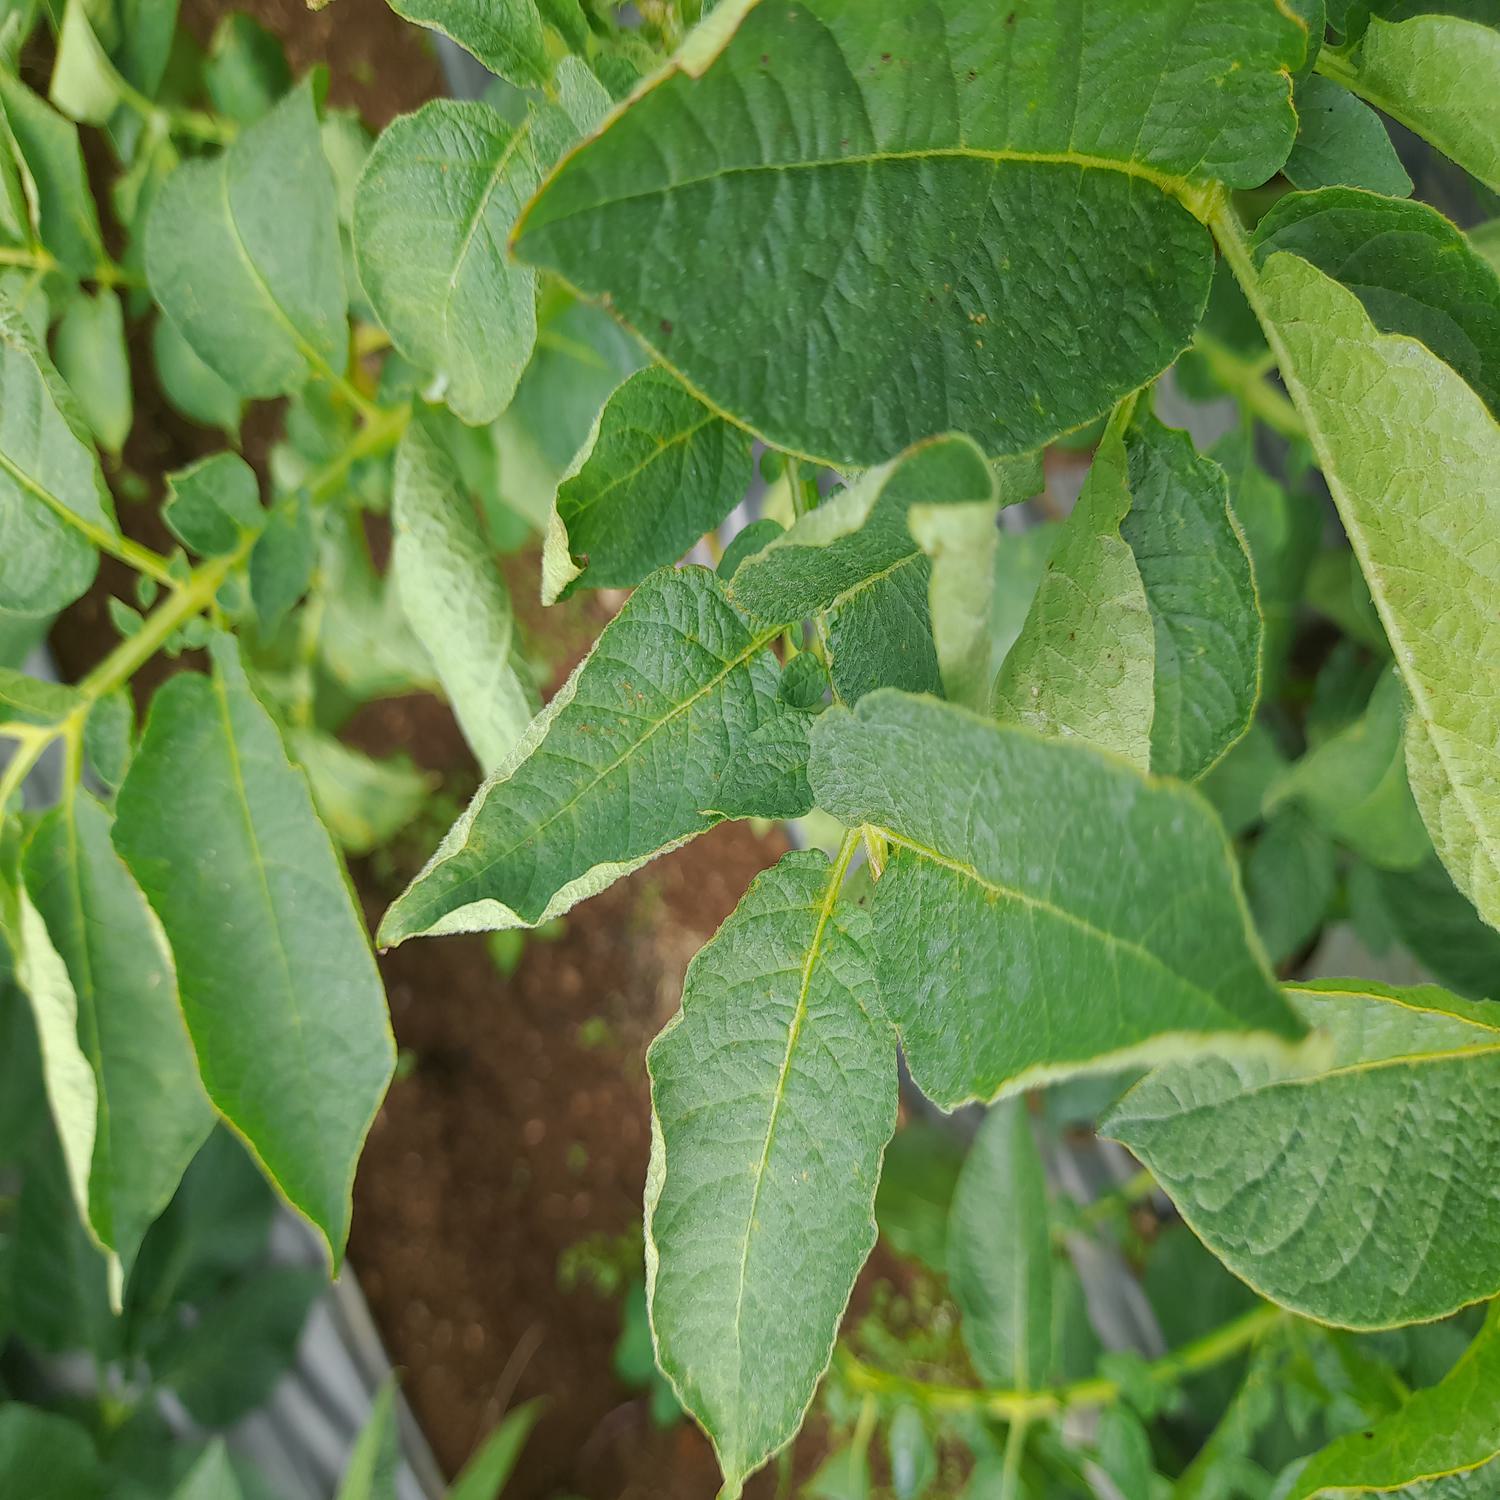
Etiqueta: Pudricion_Parda